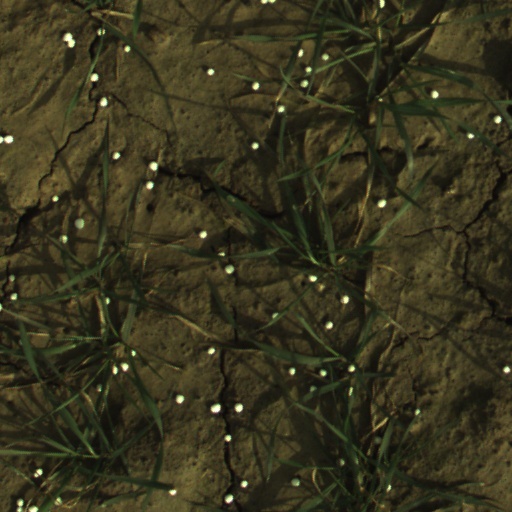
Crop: wheat